Daisuke Takahashi

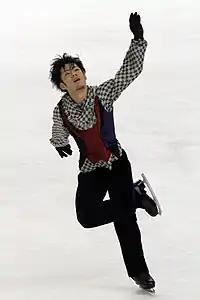
Takahashi at the 2010 World Championships.

After recovering from the surgery and returning to training normally, Takahashi began the Olympic season at the 2009 Finlandia Trophy, which he won. For the Grand Prix season, he was assigned to compete at the 2009 Skate Canada International and 2009 NHK Trophy for the 2009–10 season. He placed second at Skate Canada and fourth at the NHK Trophy. Those placements qualified him to compete in the Grand Prix Final. At the final, he led after the short program with a new personal best of 89.95 but was fifth in free skating and fifth overall.